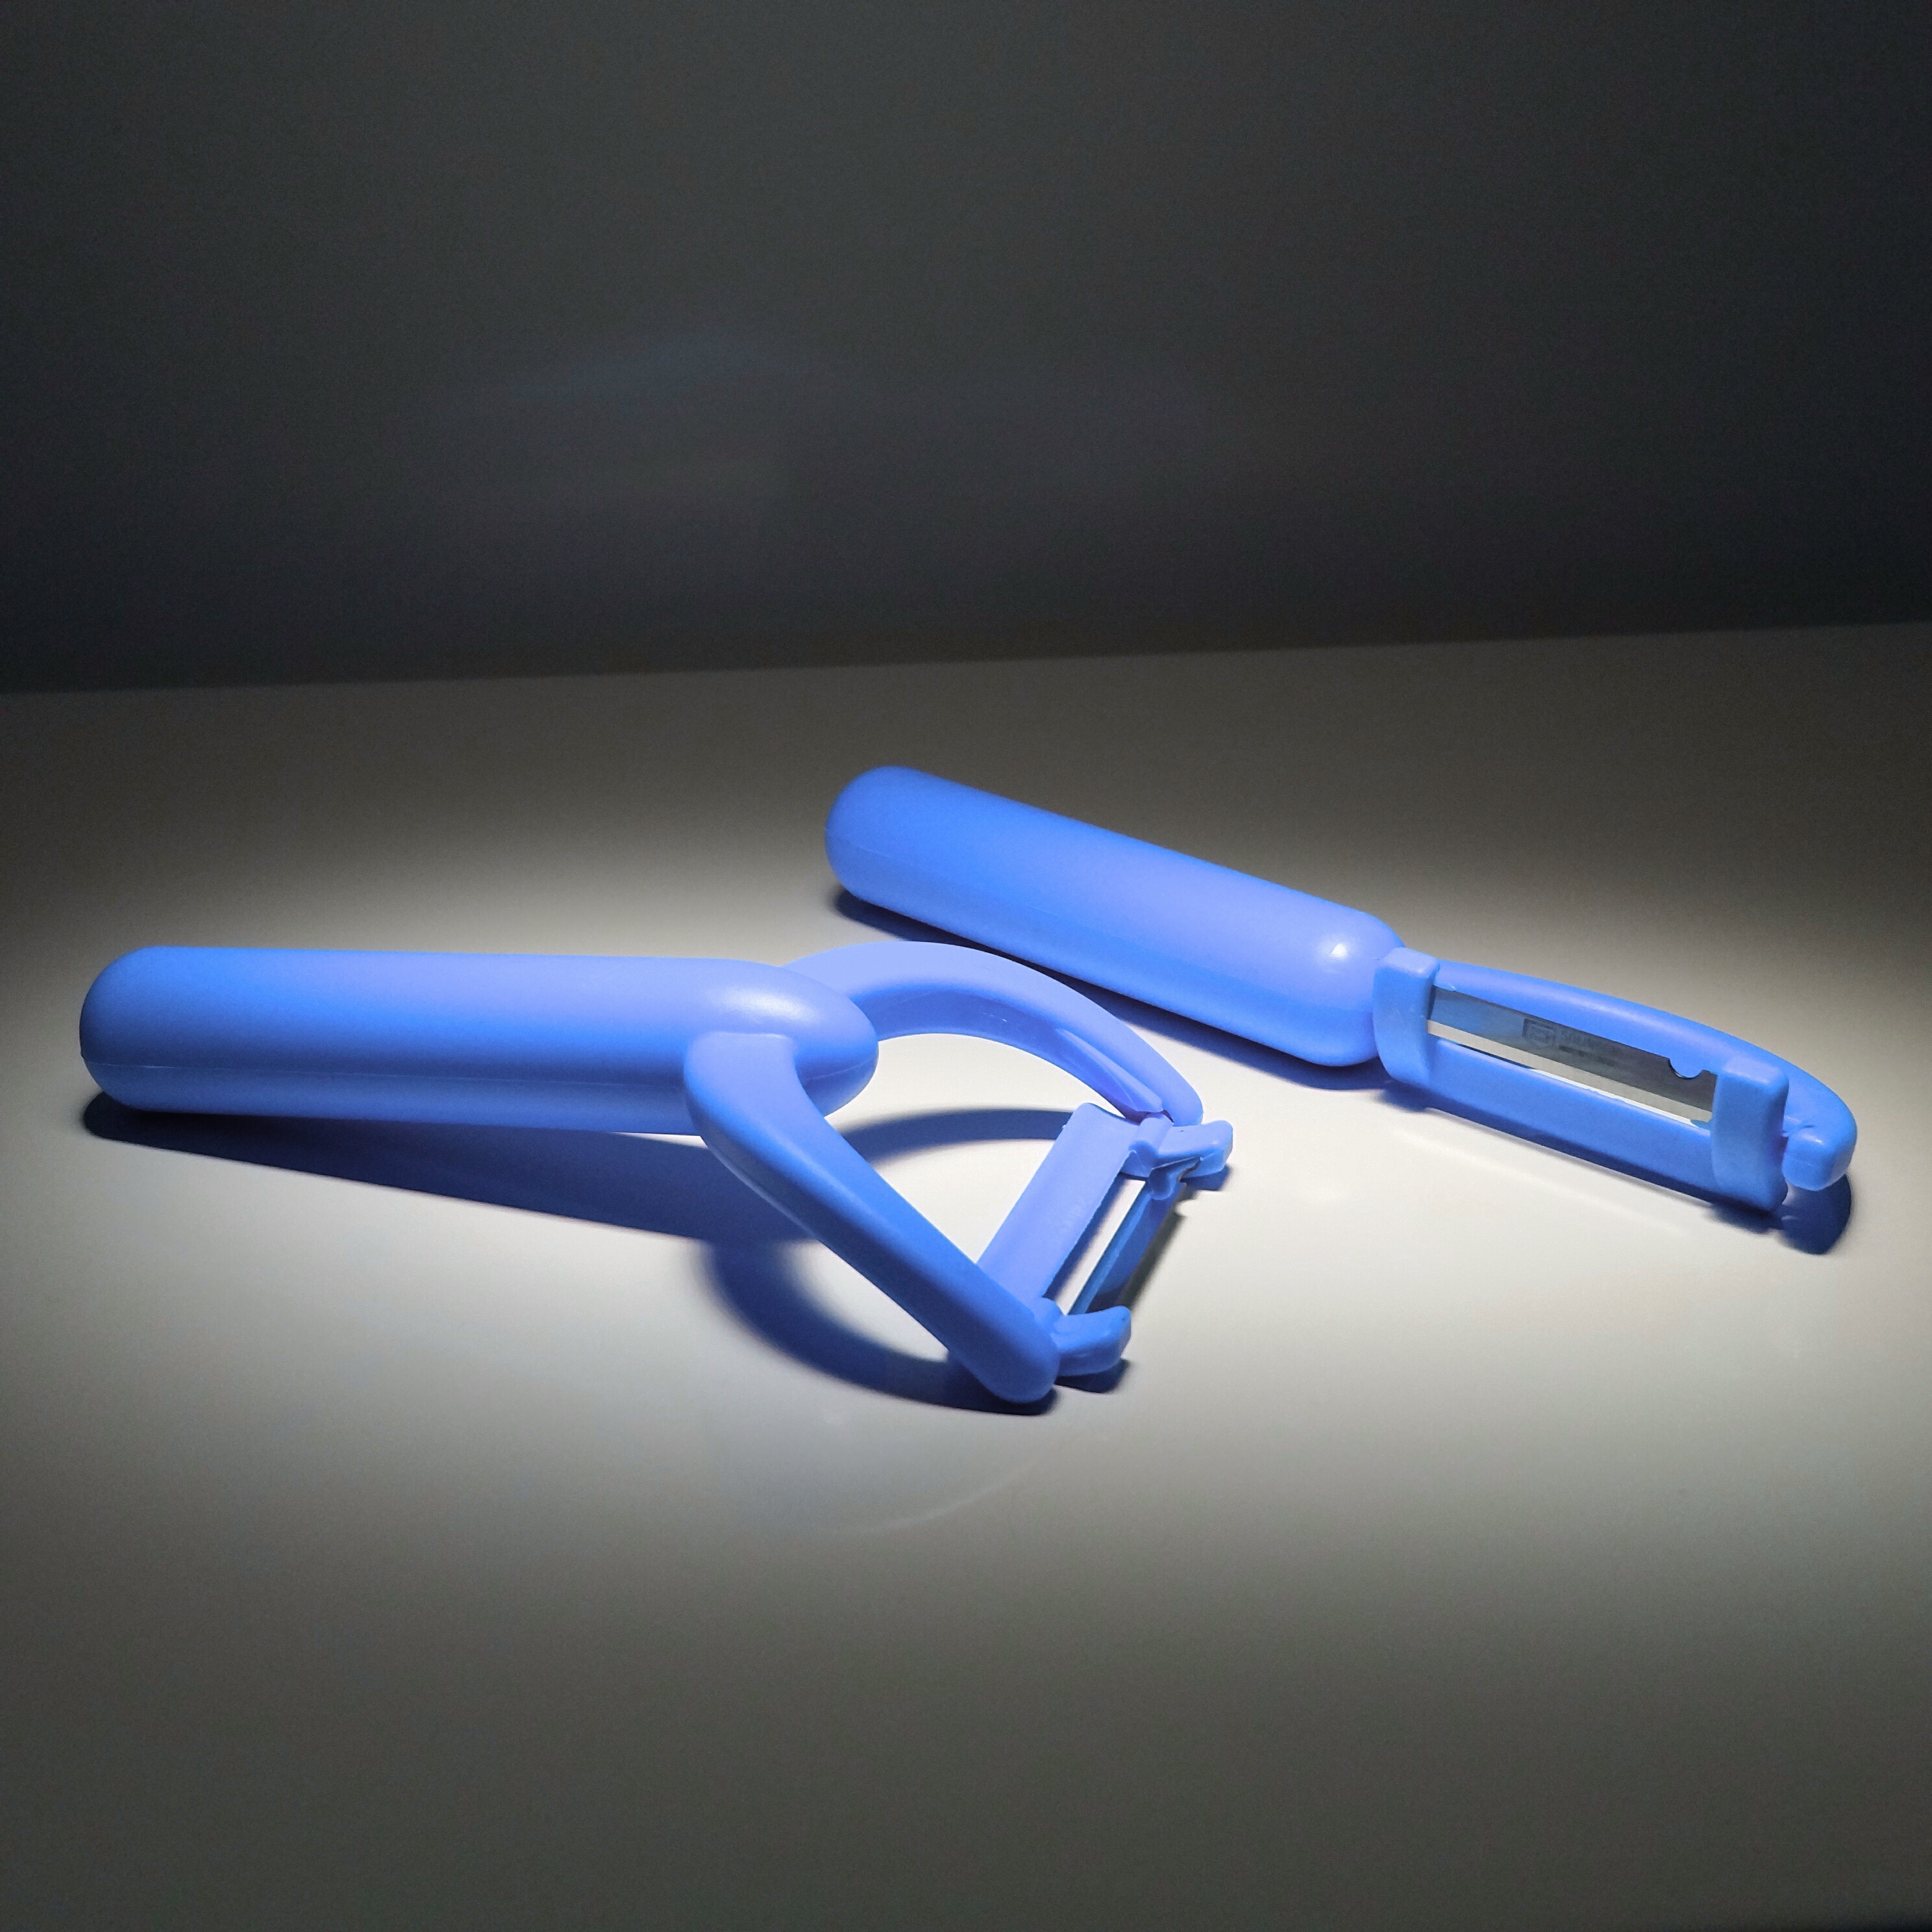
blue, product, glasses, vegetables, budget, vegetable peeler, household helper